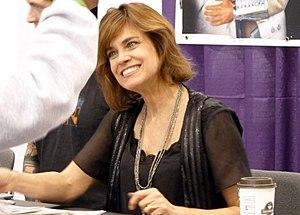
Catherine Mary Stewart, de son vrai nom Catherine Mary Nursall, est une actrice canadienne née le 22 avril 1959 à Edmonton.